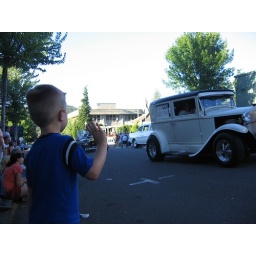
...according to the sign in the window